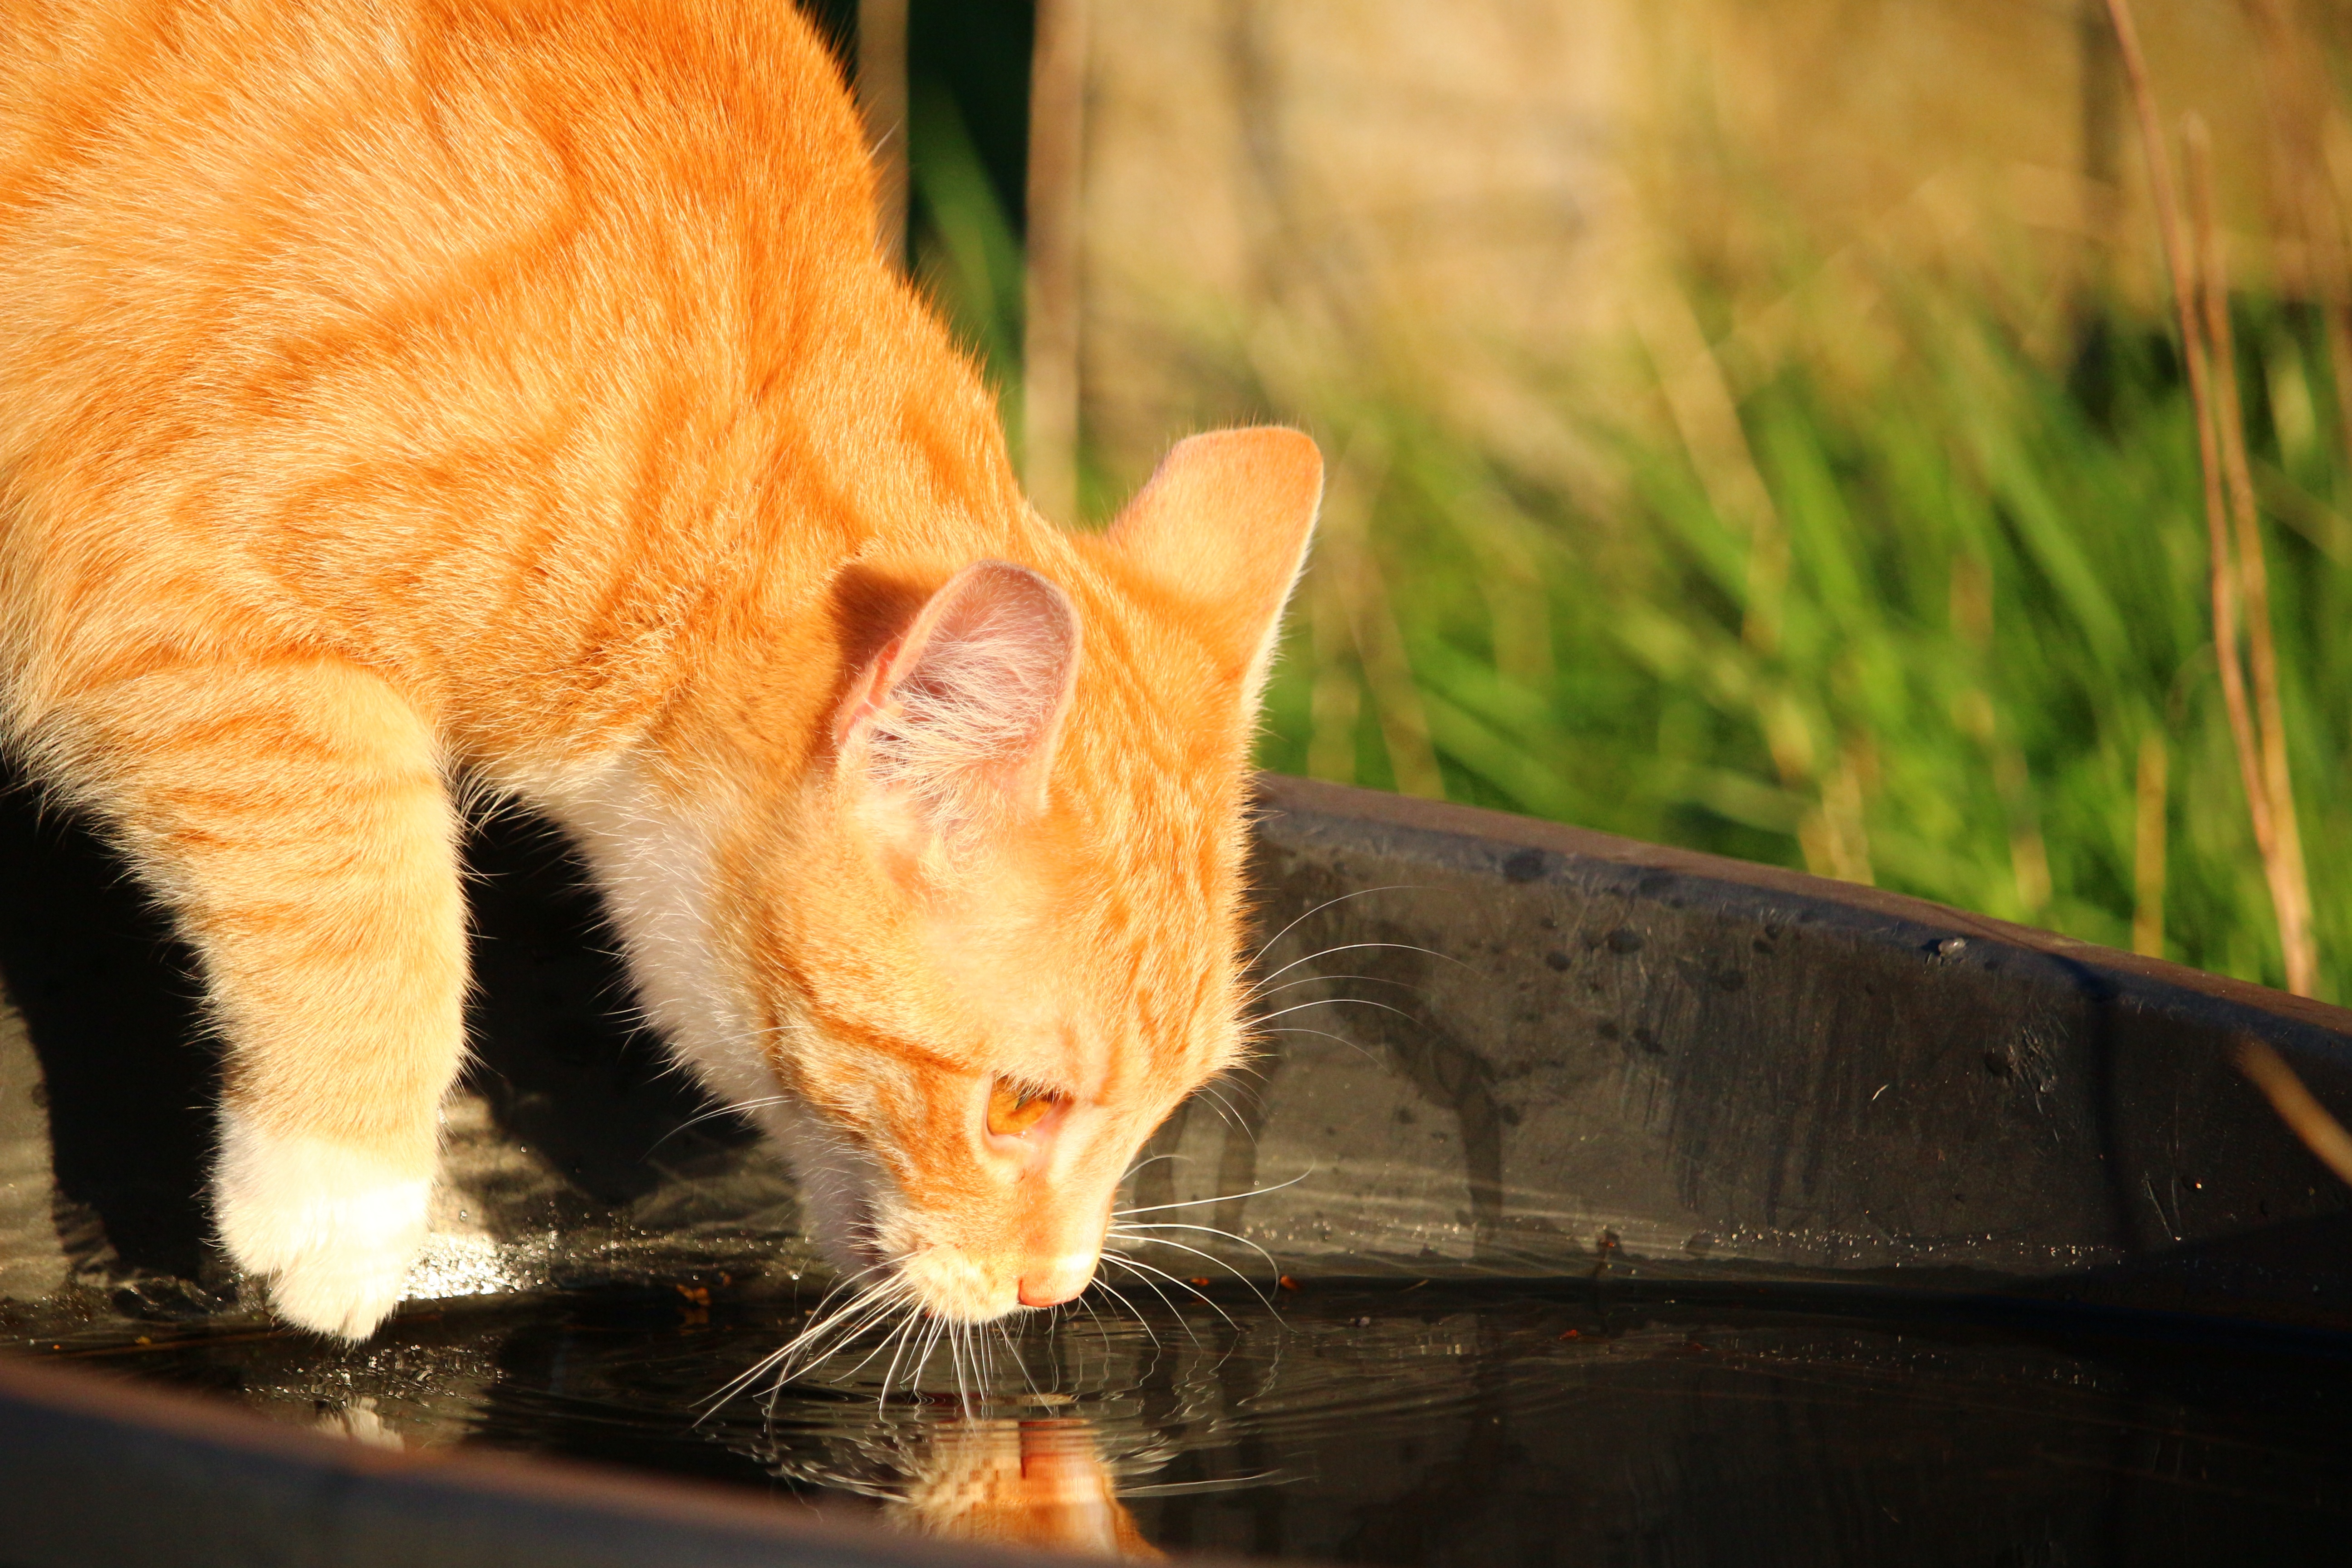
water, kitten, cat, mammal, drink, nose, whiskers, vertebrate, tongue, mieze, mackerel, tiger cat, red mackerel tabby, red cat, small to medium sized cats, cat like mammal